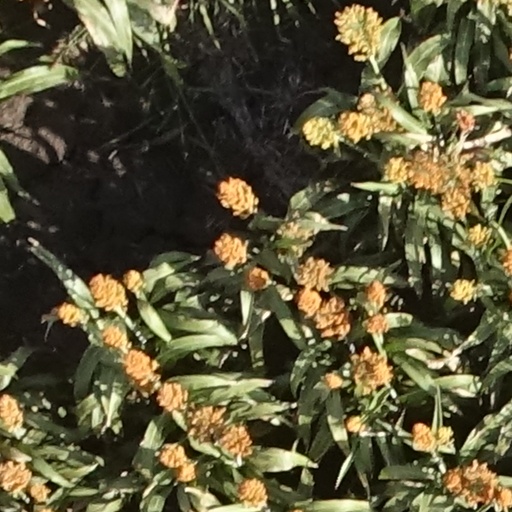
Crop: sorghum